Culture

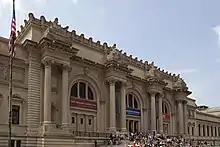
The Metropolitan Museum of Art in Manhattan. Visual art can be one expression of high culture.

The sociology of culture concerns culture as manifested in society. For sociologist Georg Simmel (1858–1918), culture referred to "the cultivation of individuals through the agency of external forms which have been objectified in the course of history". As such, culture in the sociological field can be defined as the ways of thinking, the ways of acting, and the material objects that together shape a people's way of life. Culture can be either of two types, non-material culture or material culture. Non-material culture refers to the non-physical ideas that individuals have about their culture, including values, belief systems, rules, norms, morals, language, organizations, and institutions, while material culture is the physical evidence of a culture in the objects and architecture they make or have made. The term tends to be relevant only in archeological and anthropological studies, but it specifically means all material evidence which can be attributed to culture, past or present.